Hugh Luttrell (MP, died 1428)

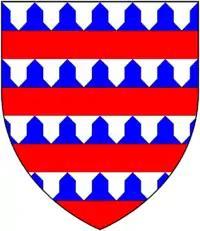
Arms of Beaumont of Shirwell: "Barry of six vair and gules"

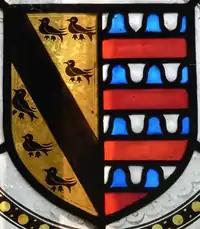
Arms of Sir Hugh Luttrell (c.1364-1428) ("Or, a bend between six martlets sable") impaling arms of Beaumont of Shirwell, Devon, ("Barry of six vair and gules", here shown incorrectly as "barry of eight"), the family of his wife Catherine Beaumont (d. 1435). Detail from 19th century Luttrell heraldic stained-glass windows, south wall of Dunster Church

In 1384, Sir Hugh Luttrell married Catherine Beaumont (d. 28 August 1435), a daughter of Sir John Beaumont (d.1379/80) of Shirwell and Saunton in North Devon, MP for Devon 1376–80, a substantial landowner in Devon, by his second wife Joan Crawthorne, granddaughter and heiress of Sir Robert Stockey, MP in 1318, of Crawthorne and Cranstone. Alabaster effigies survive in Dunster Church of himself and his wife, badly mutilated. The arms of Beaumont ("Barry of six vair and gules") appear in Dunster Church and on the Luttrell Table Carpet, c.1520, now in the collection of the Burrell Collection in Glasgow, probably made in about 1520 to record the marriage of his descendant Sir Andrew Luttrell (1484–1538) of Dunster and his wife Margaret Wyndham (d.1580). By his wife he had six children: